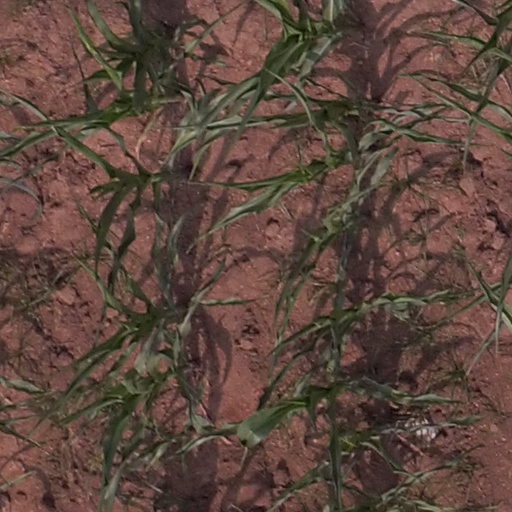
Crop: maize; corn